TATV

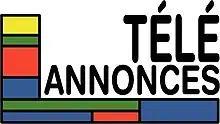
Logo of Télé-Annonces used from 1997 until 2003

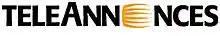
Logo of Télé-Annonces used from 2003 until 2006

In November 1998, Télé-Annonces, ownership of Vidéotron, became the ownership of Radiomutuel. In January 2000, Radiomutuel was bought by Astral Media.